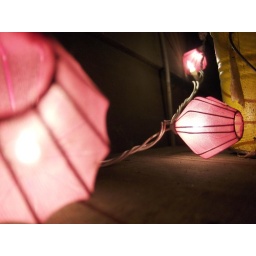
labor day weekend at the lake house in bridgman, michigan with 17 of our closest friends :D